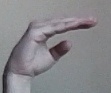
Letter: jeem